Volkswagen controversies

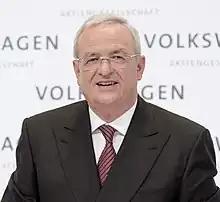
Former Volkswagen AG CEO Martin Winterkorn in March 2015

On 2 November 2016, the EPA issued a second notice of violation (NOV) pertaining to certain diesel 3.0 L V6 equipped Audis, Volkswagen Touaregs and Porsche Cayennes. The EPA found beginning with the 2009 model year all vehicles powered by the V6 were non-compliant. During testing the EPA, CARB and Transport Canada discovered software that activates pollution reduction systems when the automobiles are being driven under federal test conditions, otherwise during real-world driving these devices are inactive. Volkswagen disputed the EPA's findings, stating their software was legally permitted; however, shortly thereafter, Volkswagen issued a stop-sale for the EPA's disputed vehicles and additional models the EPA did not question.